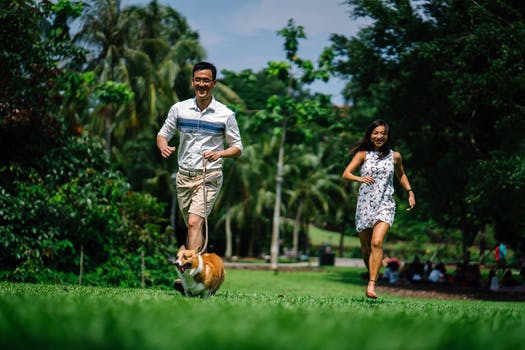
Label: No Watermark